Yakuendai Station

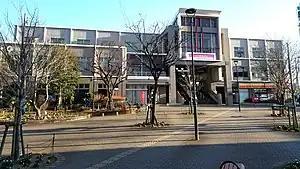
Yakuendai Station, January 2021

is a passenger railway station located in the city of Funabashi, Chiba Prefecture, Japan, operated by the private railway operator Keisei Electric Railway.